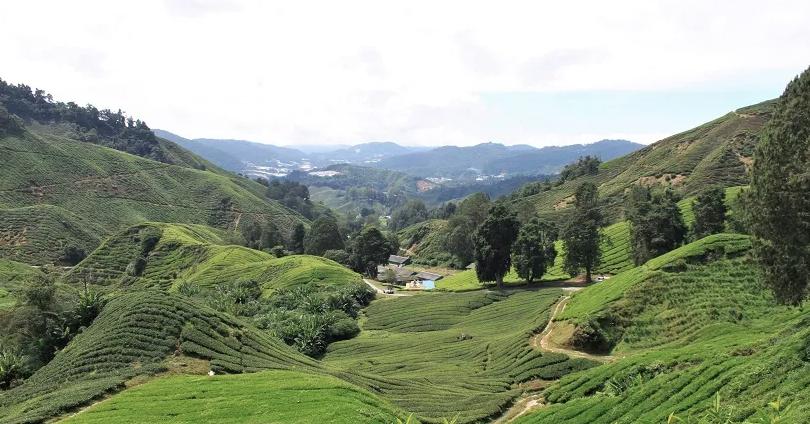
Milima yenye miteremko ya kuvutia, imefunikwa na nyasi za kijani kibichi, huku nyumba chache zikiwa mbali zikijificha katikati ya miti, na juu yao anga la bluu linaangaza kwa utulivu wa asili ya kuvutia.